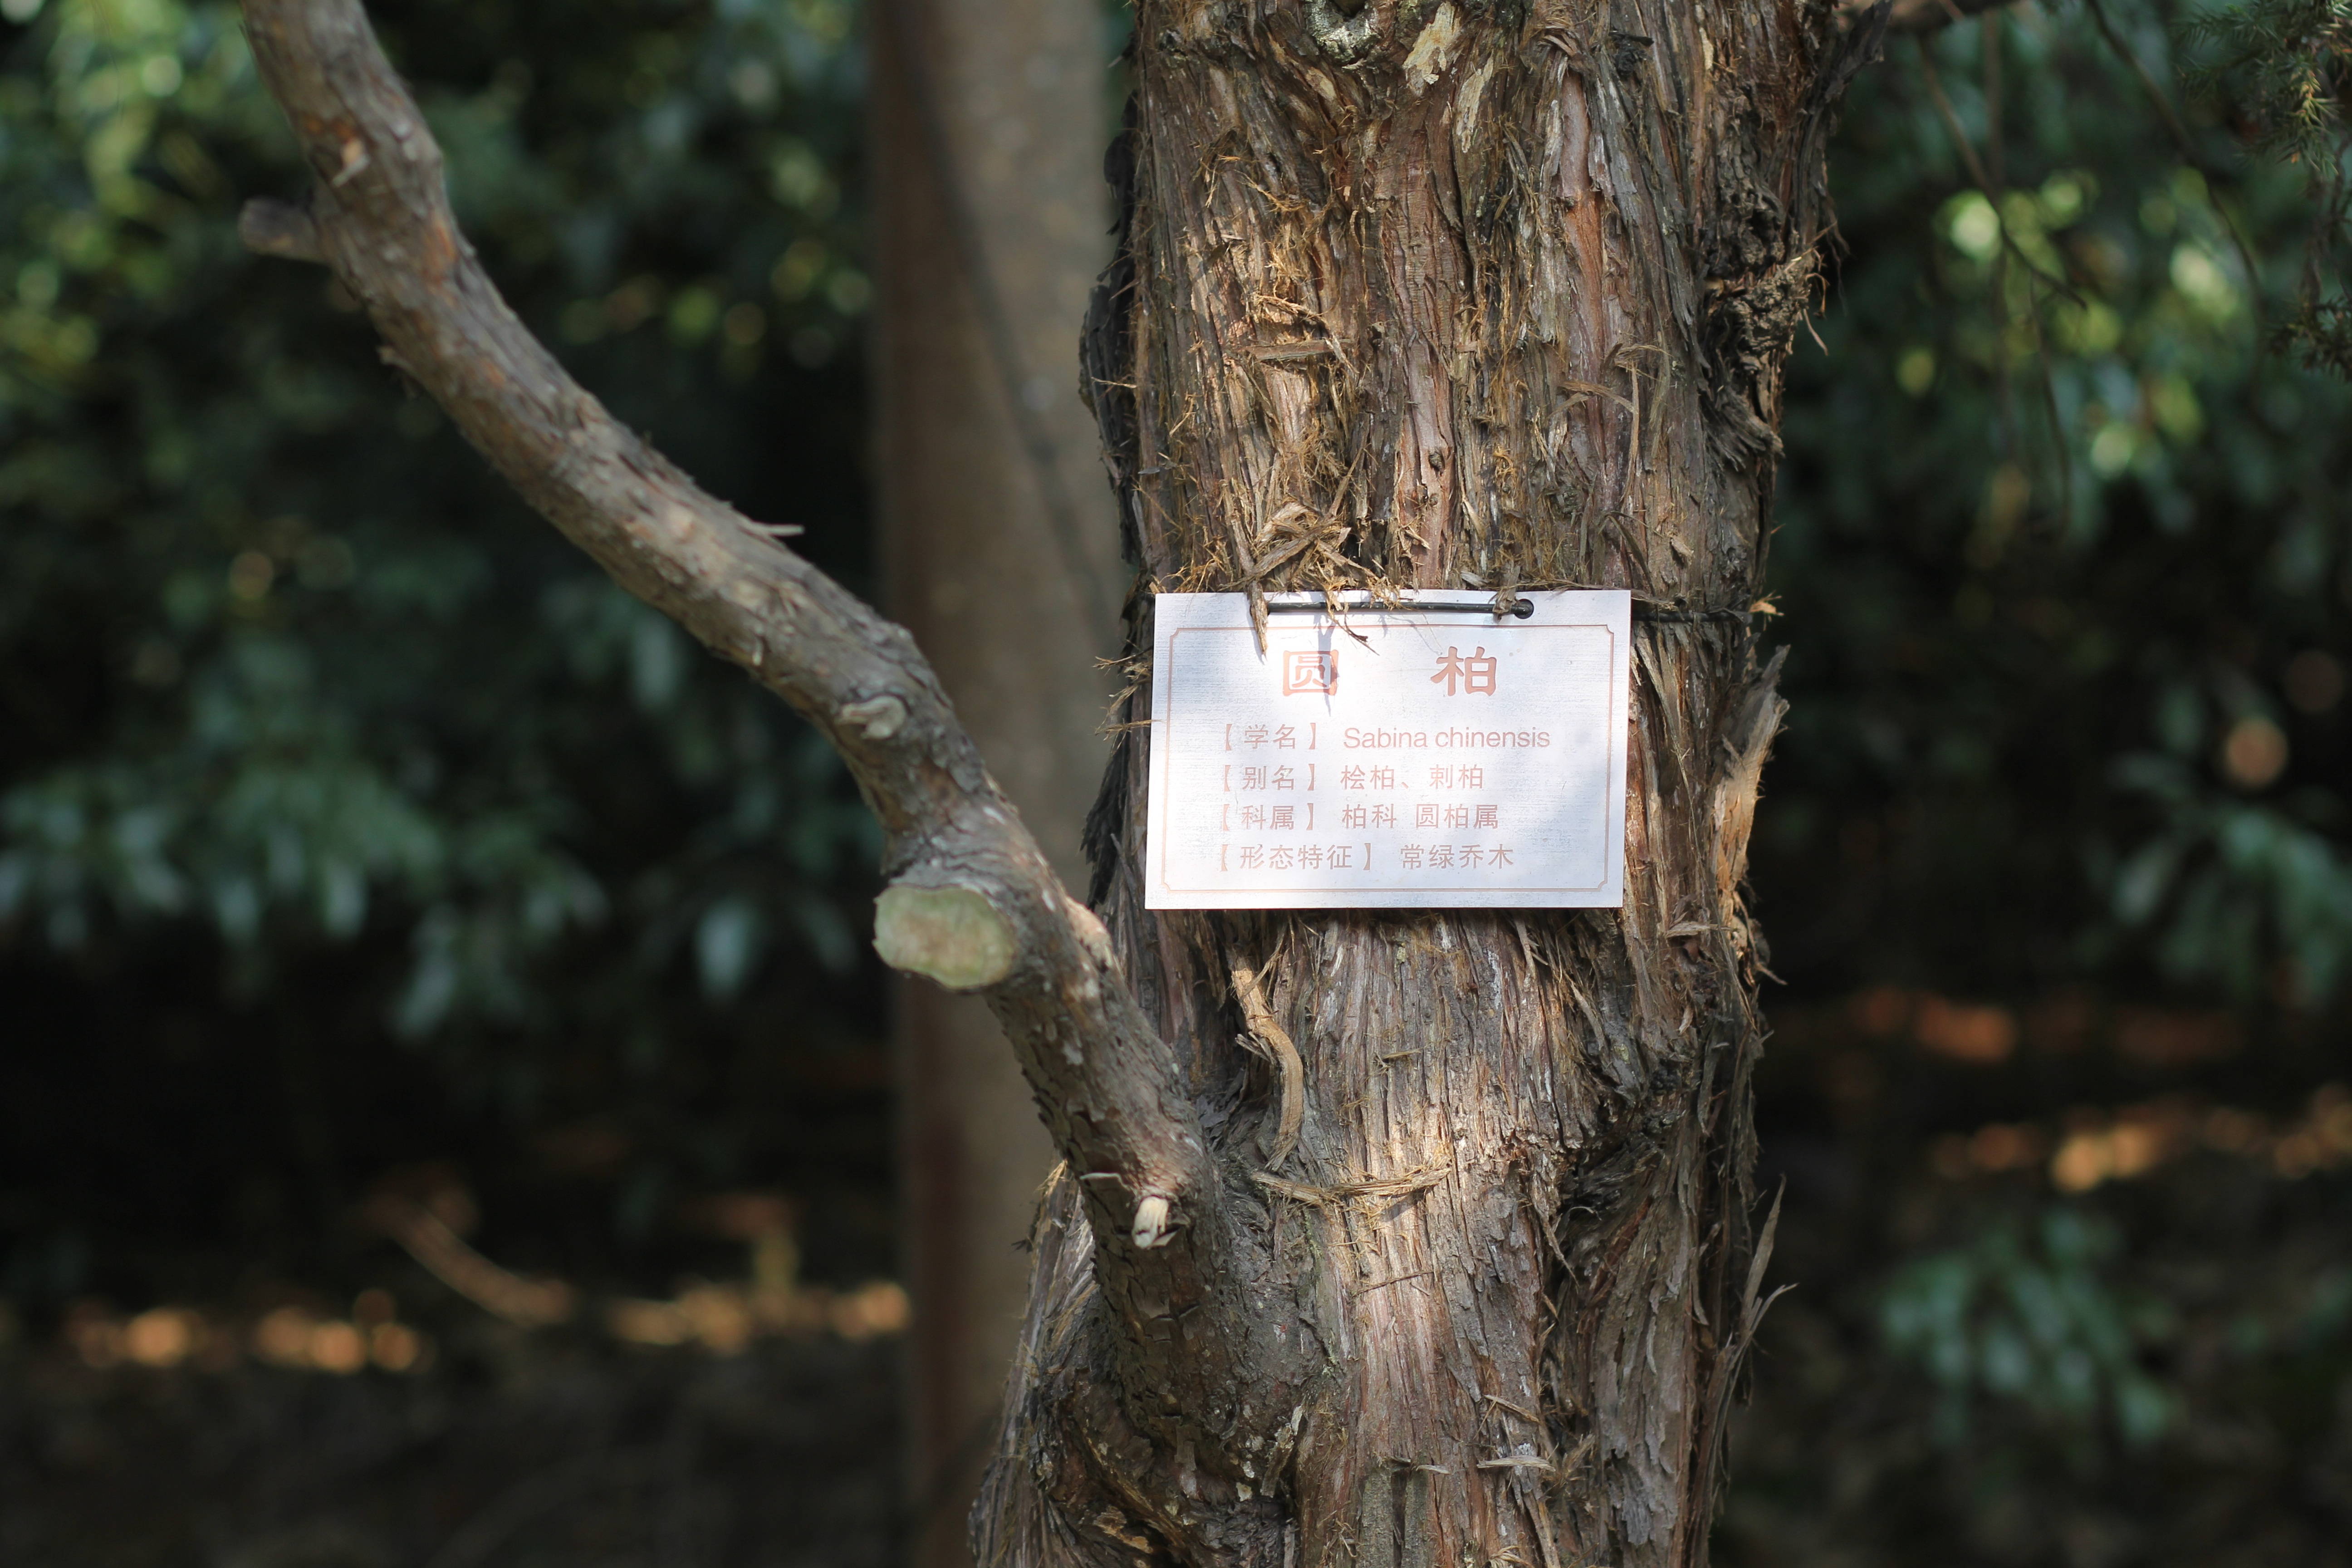
tree, nature, forest, branch, plant, wood, leaf, flower, trunk, wildlife, spring, green, autumn, soil, botany, flora, season, trees, woodland, habitat, introduction, sabina, woody plant